V399 Carinae

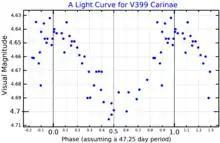
A visual band light curve for V399 Carinae, adapted from Berdnikov and Turner (1997)

V399 Carinae has long been suspected to be variable. A 1981 study of yellow supergiants fit observations to a Cepheid-like light curve with a period of 58.8 days, although the luminosity and spectral type do not place the star near the Cepheid instability strip. It was listed in the General Catalogue of Variable Stars as a possible δ Cep variable. Further observations refined the period to 47.25 days. The Hipparcos catalogue classified V399 Car as a semiregular variable with a period of 88 days and a mean amplitude of only 0.04 magnitudes. An automated classification from Hipparos photometry suggested it is an α Cygni variable. The observed brightness varies from magnitude +4.63 to +4.72.